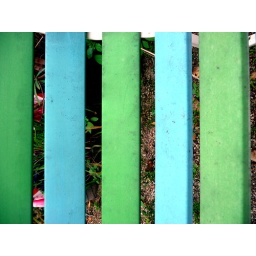
Taken during my two-weeks of house sitting in San Rafael, CA